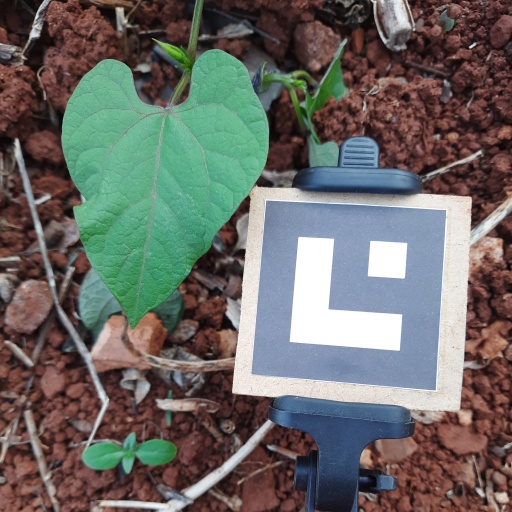
Observations: wavy surface, no eating holes, under shade